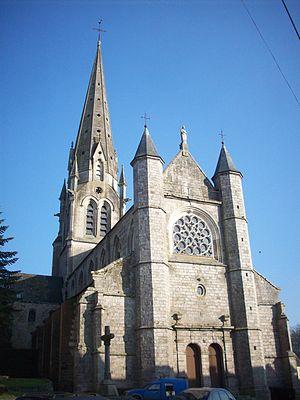
Façade occidentale de la collégiale d'Auffay.
Auffay est une ancienne commune française située dans le département de la Seine-Maritime, en Normandie.
La collégiale Notre-Dame à Auffay est aujourd’hui l’église paroissiale de la commune. Elle a été fondée par Gilbert, seigneur d'Auffay.
Cet article recense les monuments historiques français classés en 1846.